Japy Ending

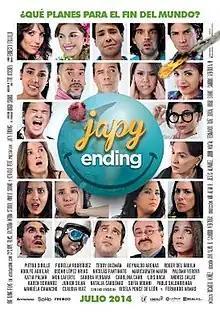
Theatrical release poster

Japy Ending is a 2014 Peruvian anthology comedy film written by Sandro Ventura, Jesús Álvarez, Fernando Ruiz & Víctor Mendevil and directed by 6 different directors. The film brings together several stories that occur in parallel, where extravagant characters will face the shocking news of a meteorite on an inevitable collision course against the planet.